Coaster (video game)

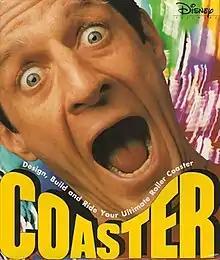

Coaster is a 1993 video game developed by American studio Code To Go and published by Walt Disney Computer Software for DOS.